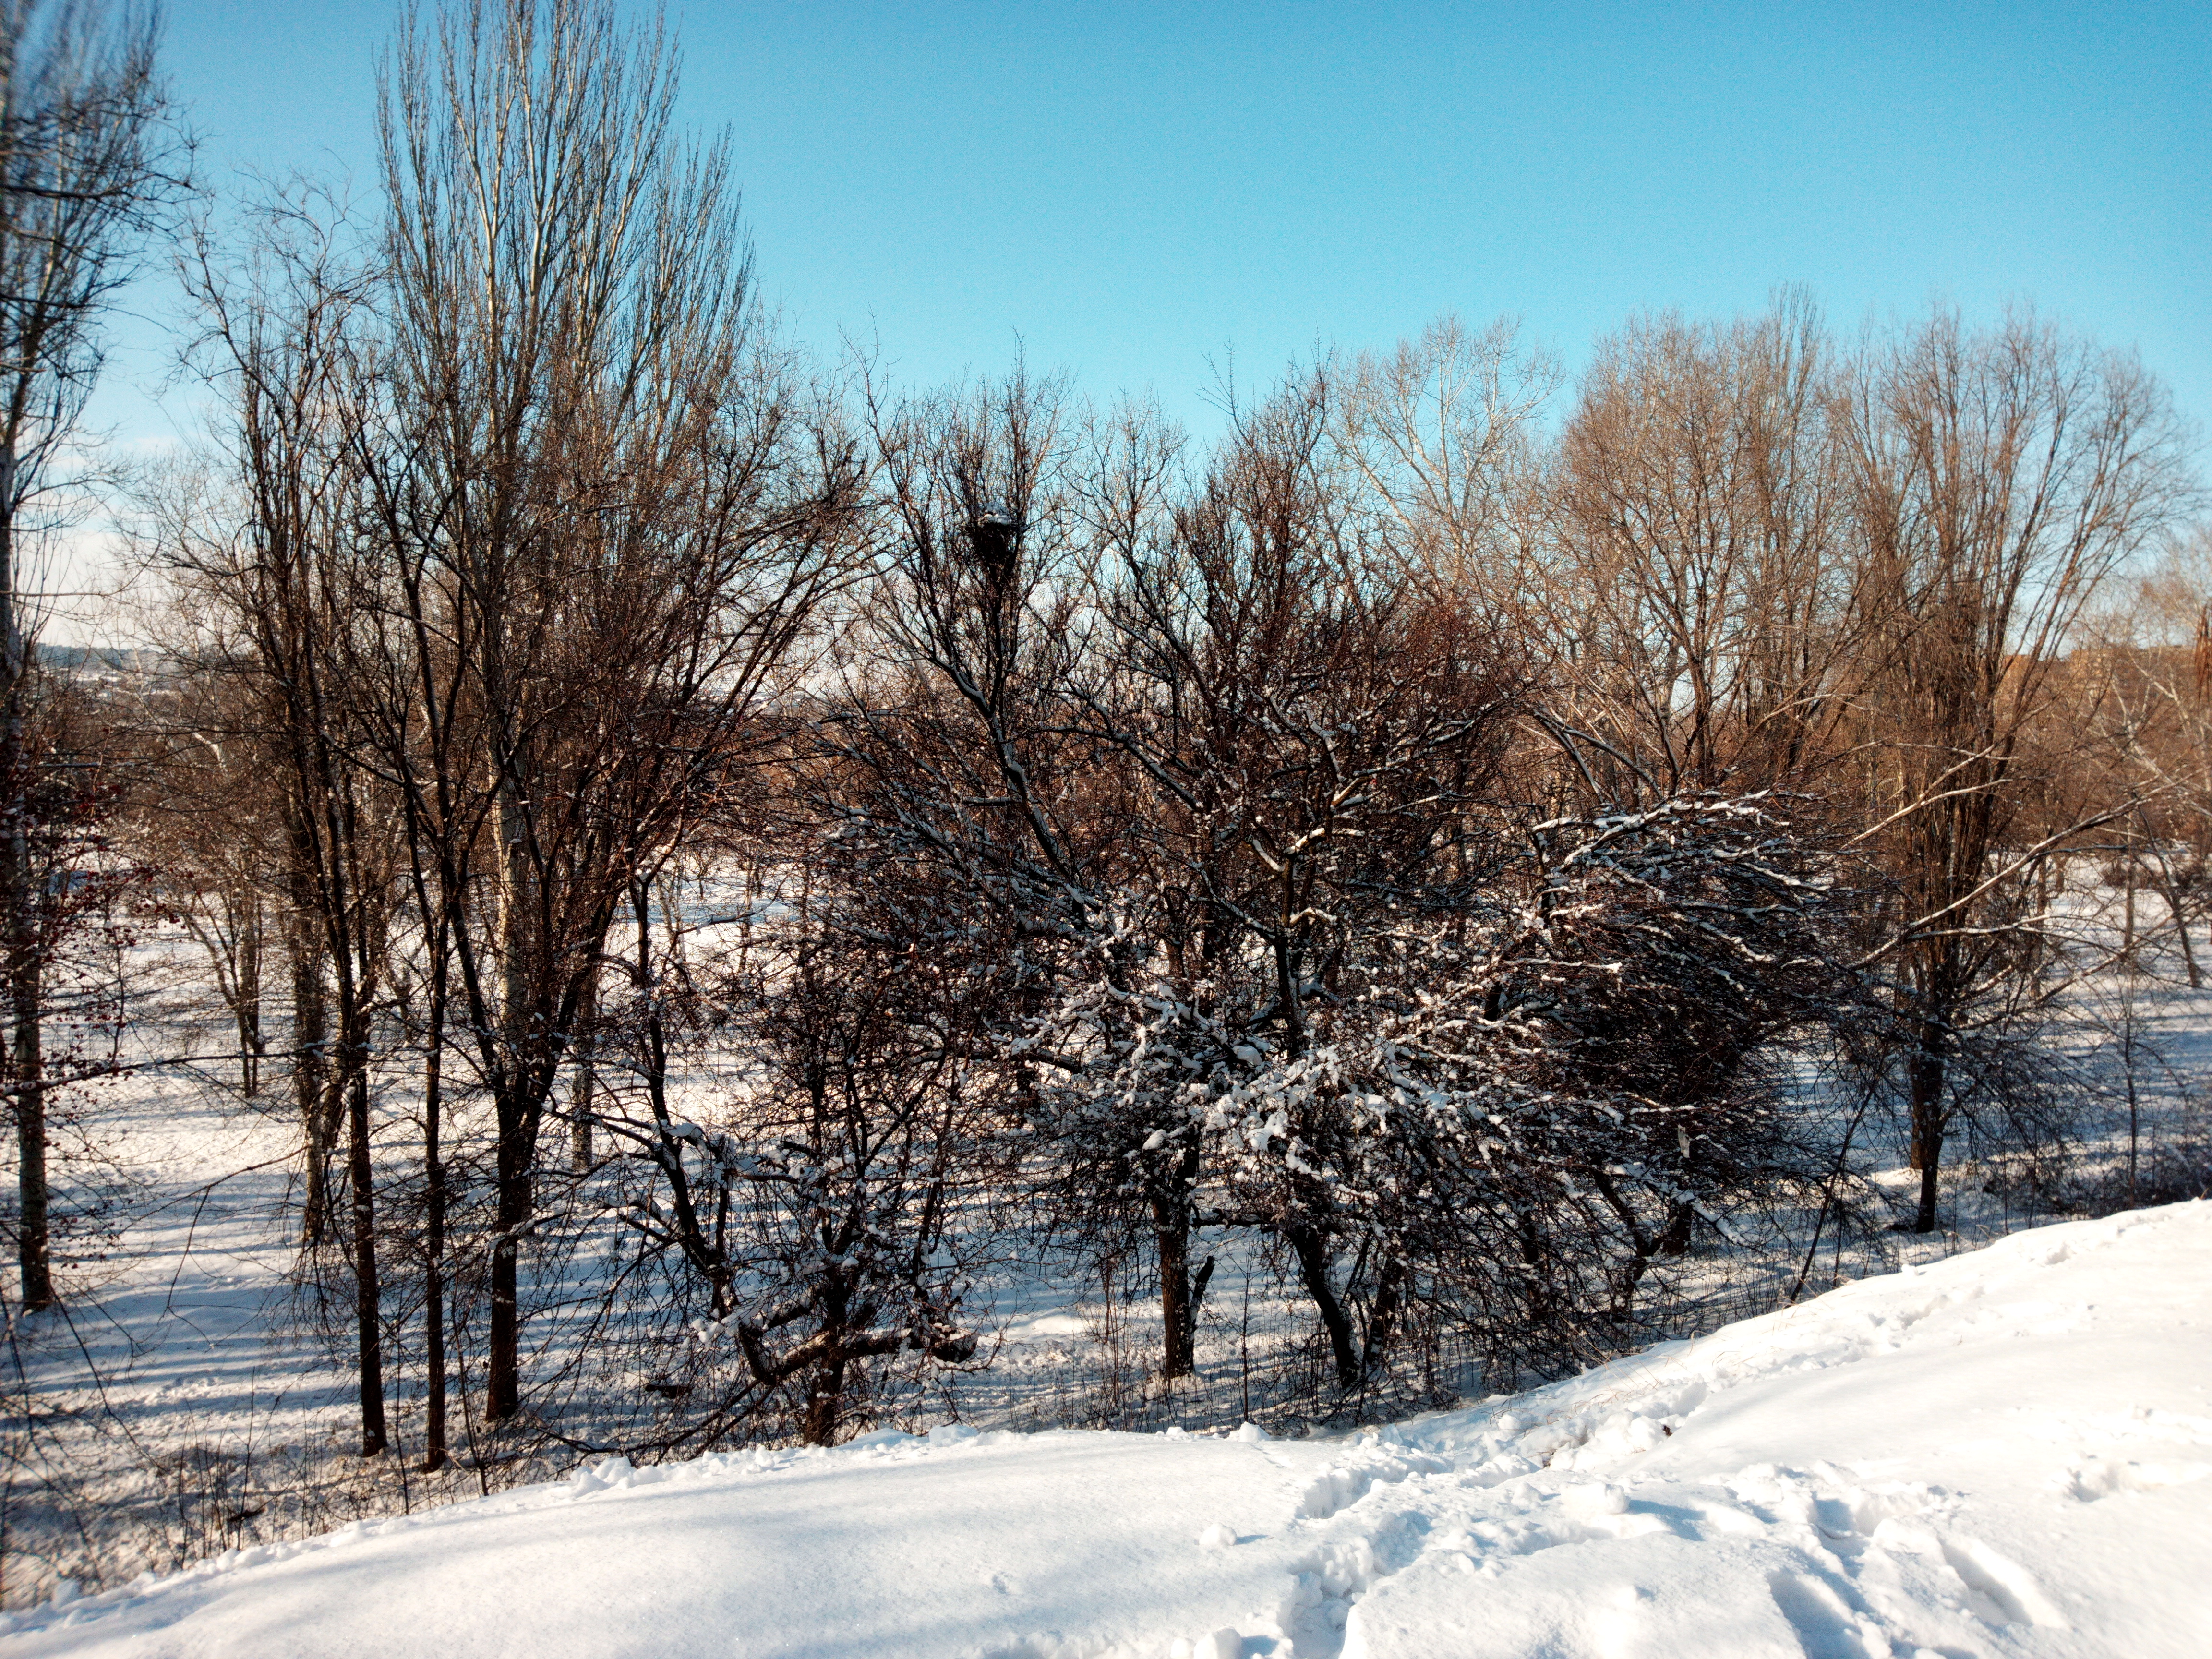
winter, snow, landscape, street, trees, tree, sky, natural landscape, freezing, branch, wilderness, woody plant, plant, ice, cloud, mountain, sunlight, rural area, frost, forest, blizzard, winter storm, twig, road